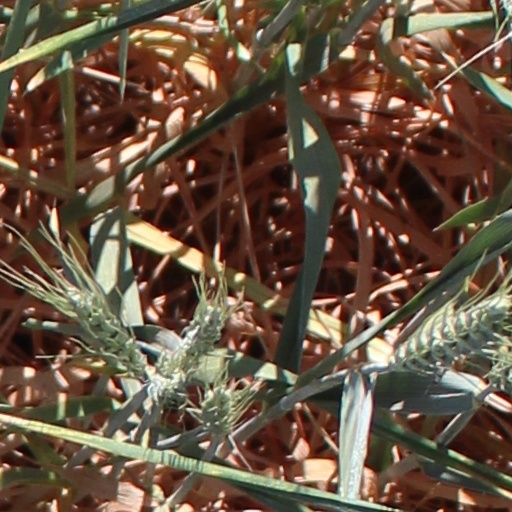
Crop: wheat